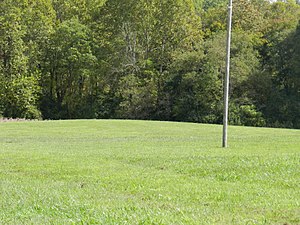
Kituwa
Jordhøjen ved Kituwa, uden for Bryson City kan være svær at få øje på, men den er det hævede terræn bag pælen.
Kituwa, Kituwah, Keetoowah eller Gituwa, var en tidligere cherokesisk bebyggelse i North Carolina, USA. Cherokesernes legender regner den som deres oprindelige bosættelse i området, og dermed den helligste by. Den er en af de syv "moderbyer", som stammen havde. Byen har givet navn til en af dialekterne på cherokesisk, gituwa eller middle cherokee.